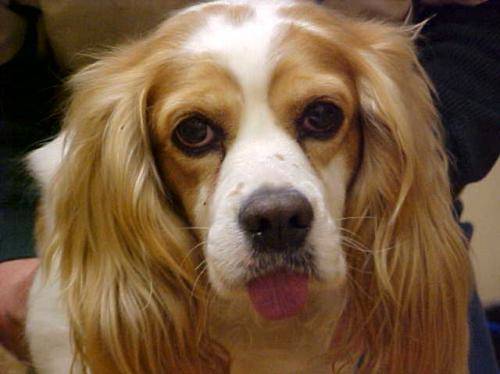
Label: dog